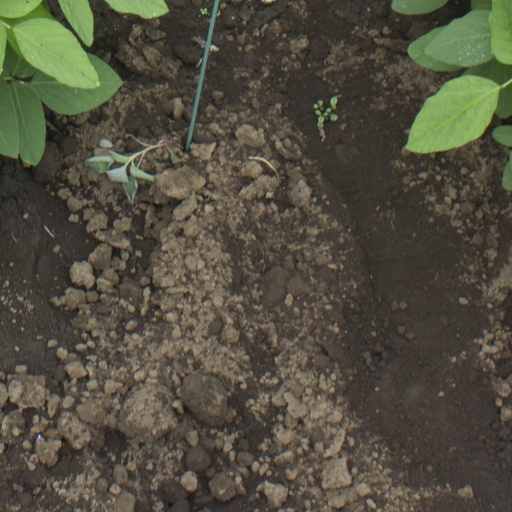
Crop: soybean